Bad Boys Blue discography

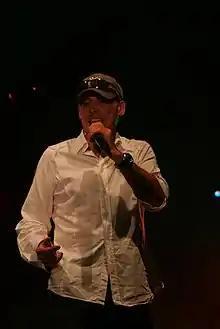
Bad Boys Blue vocalist John Mclnerny performing in 2007

The discography of multinational German dance pop group Bad Boys Blue consists of 16 studio albums, 29 compilation albums, six re-worked compilations and 35 singles. The group's biggest hit to date is "You're a Woman" released in 1985, which peaked at No. 8 in their home market, Germany. The single did well also in Austria, Sweden and Switzerland peaking at No. 1, No. 6 and No. 2 respectively.